International School of Information Management

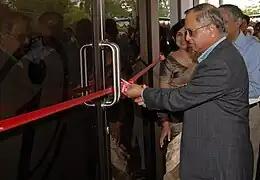
N. R. Narayana Murthy, chairman and chief mentor of Infosys, inaugurating ISiM building

In an attempt to promote Academia – industry interaction for improvisation, ISiM organizes InfoVision, an annual conference series organized with this theme. InfoVision 2006 was organized with Confederation of Indian Industry (CII), Bangalore as joint organizers, InfoVision 2007 with Rediff and Internet And Mobile Association of India (IAMAI), InfoVision 2009 with Microsoft Research and Bangalore Chamber of Industries and Commerce (BCIC) and 2011 with TDWI Chapter India, CSI, DAMA International, IEEE Computer society, ACM and Compegence.